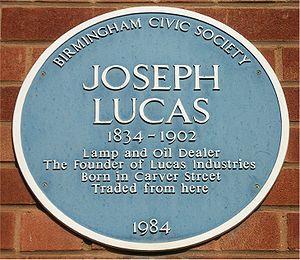
Lucas Industries plc est un fabricant de composants pour l'industrie automobile et industrie aérospatiale. Fondée en 1872 par Joseph Lucas, l'entreprise était basée à Birmingham en Angleterre.